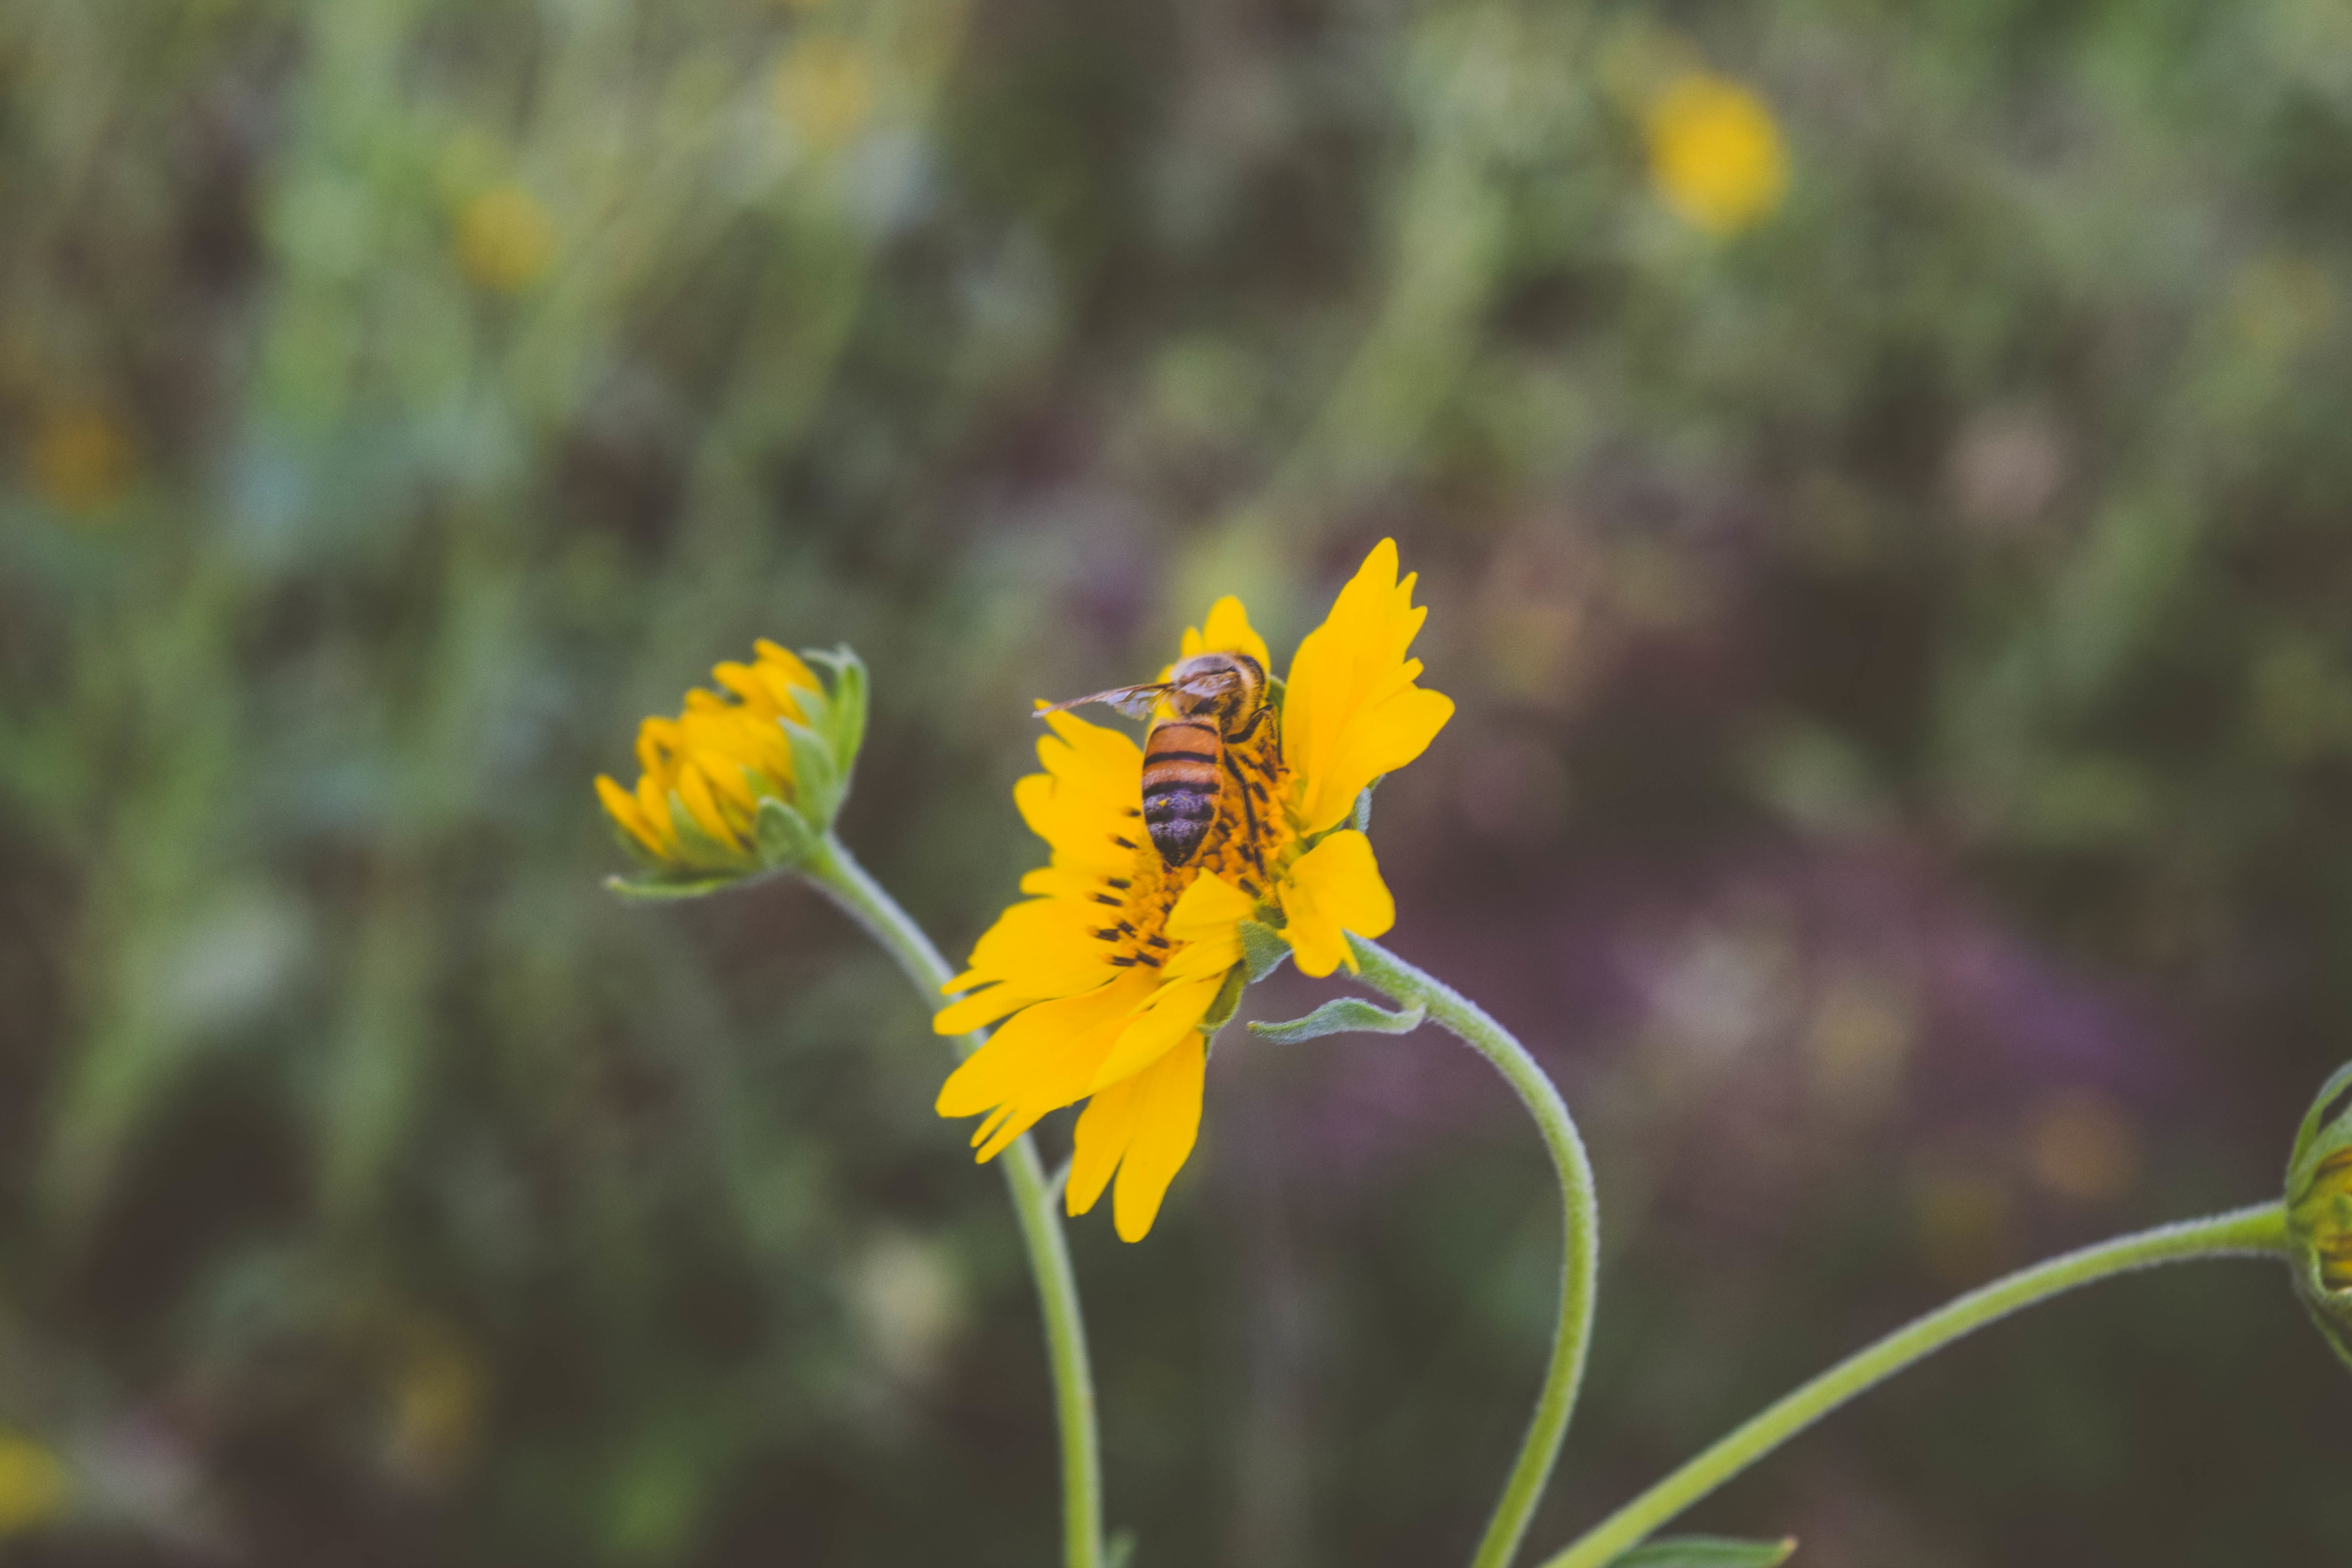
nature, blossom, plant, meadow, prairie, leaf, flower, pollen, insect, botany, yellow, flora, fauna, wildflower, close up, nectar, macro photography, flowering plant, plant stem, land plant